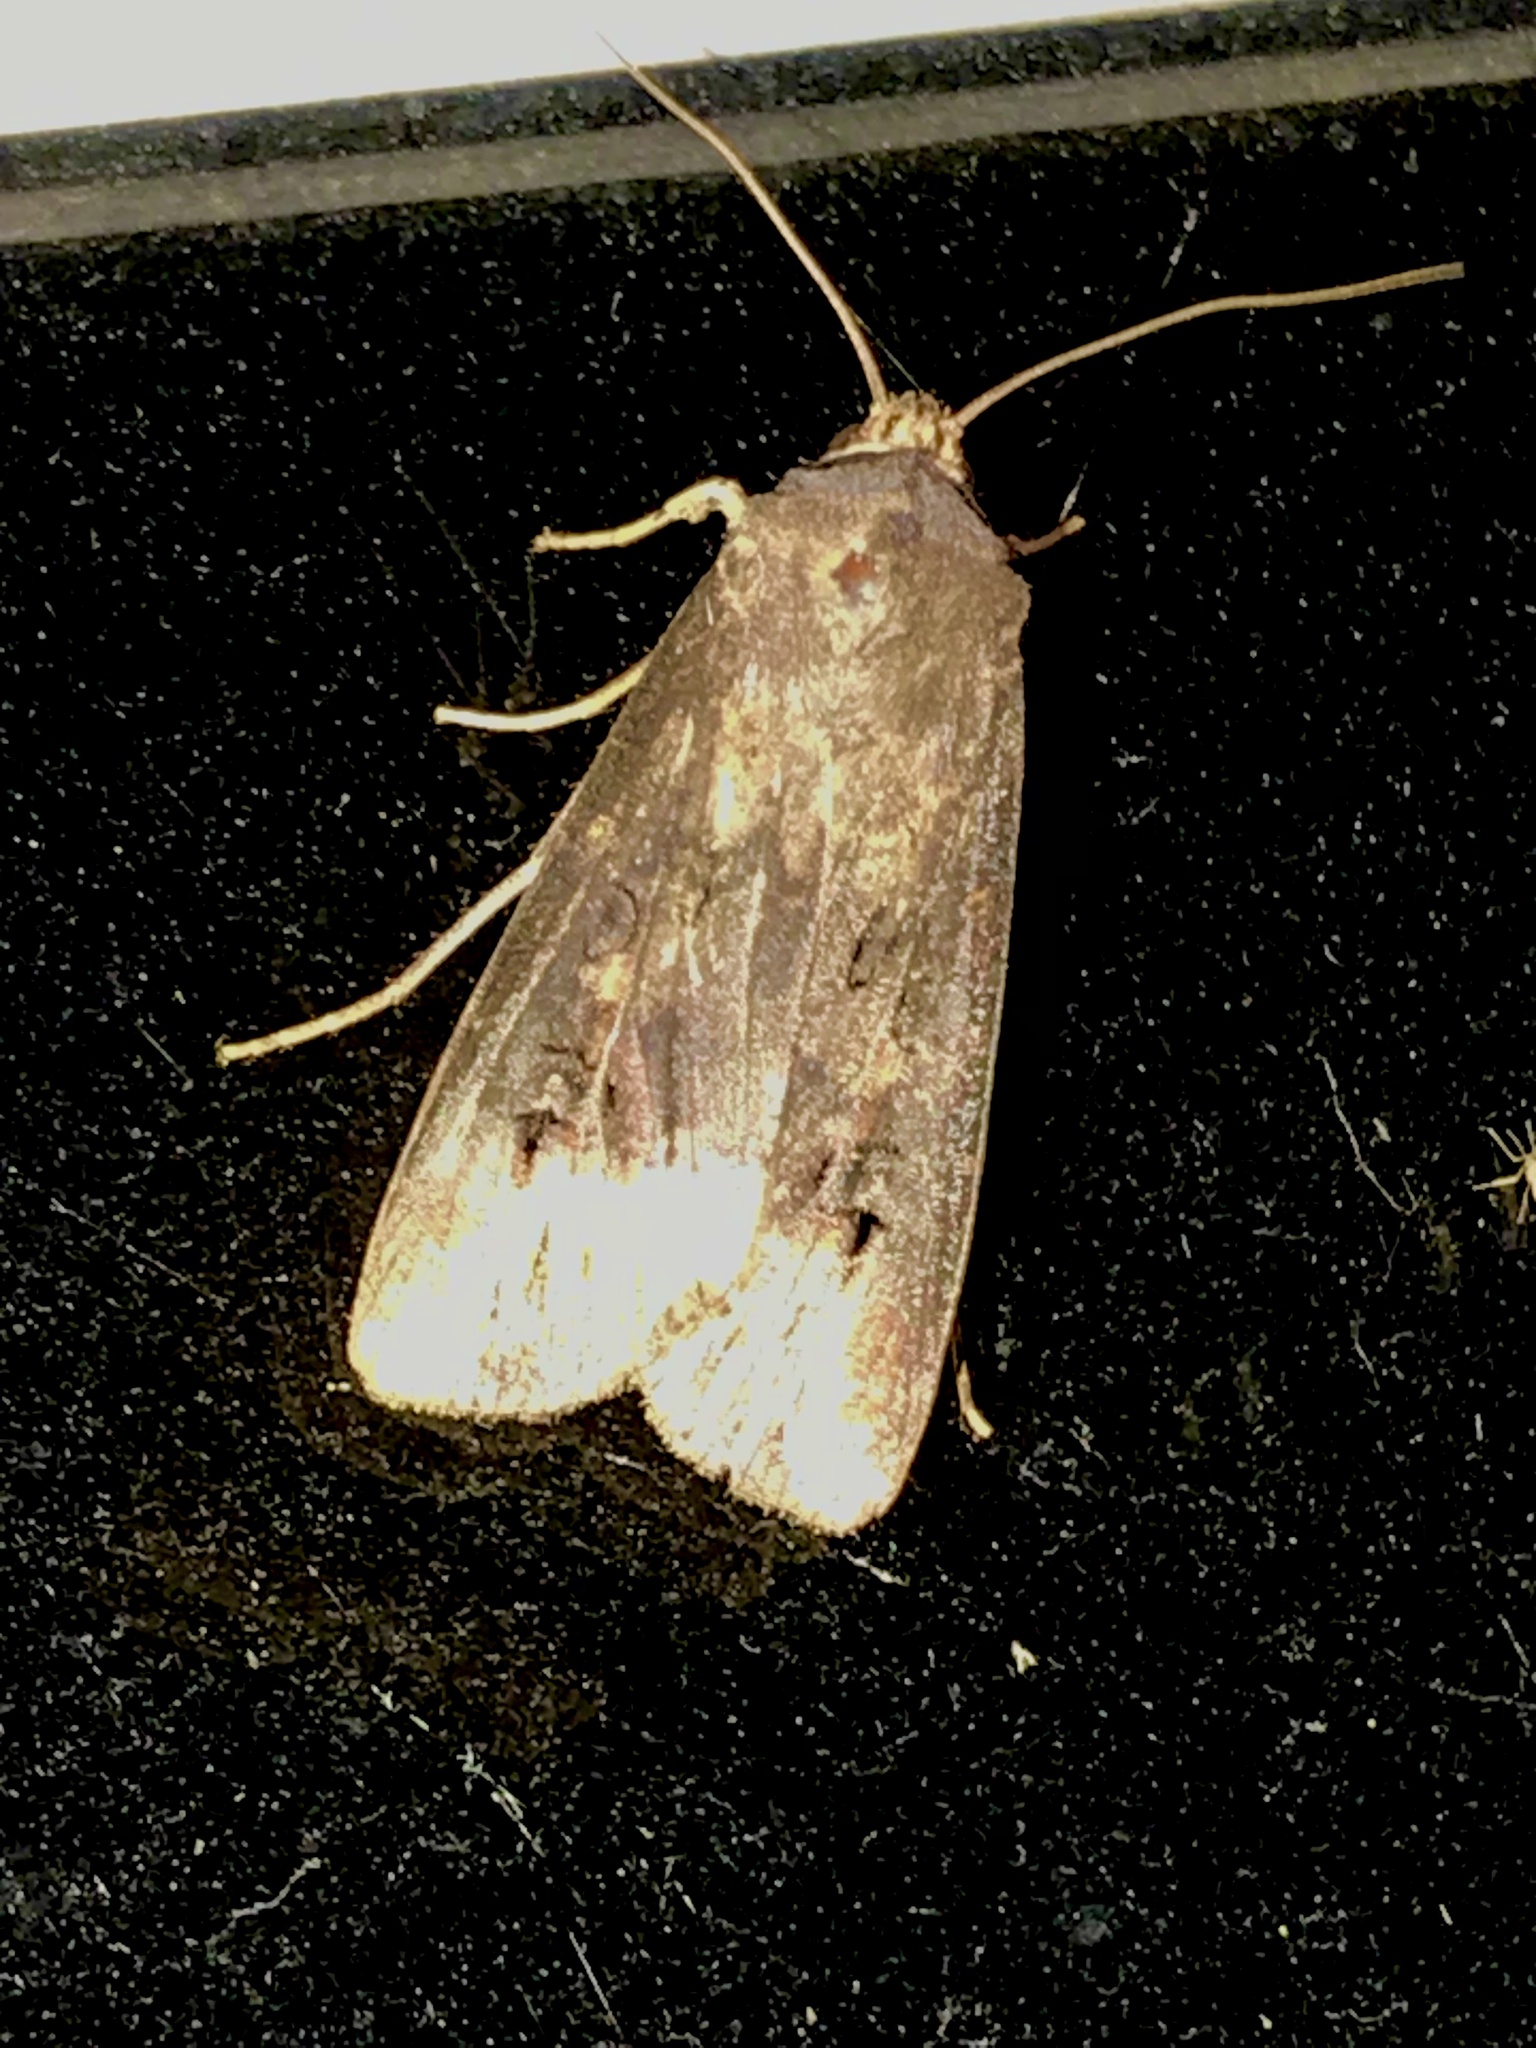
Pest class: cutworms